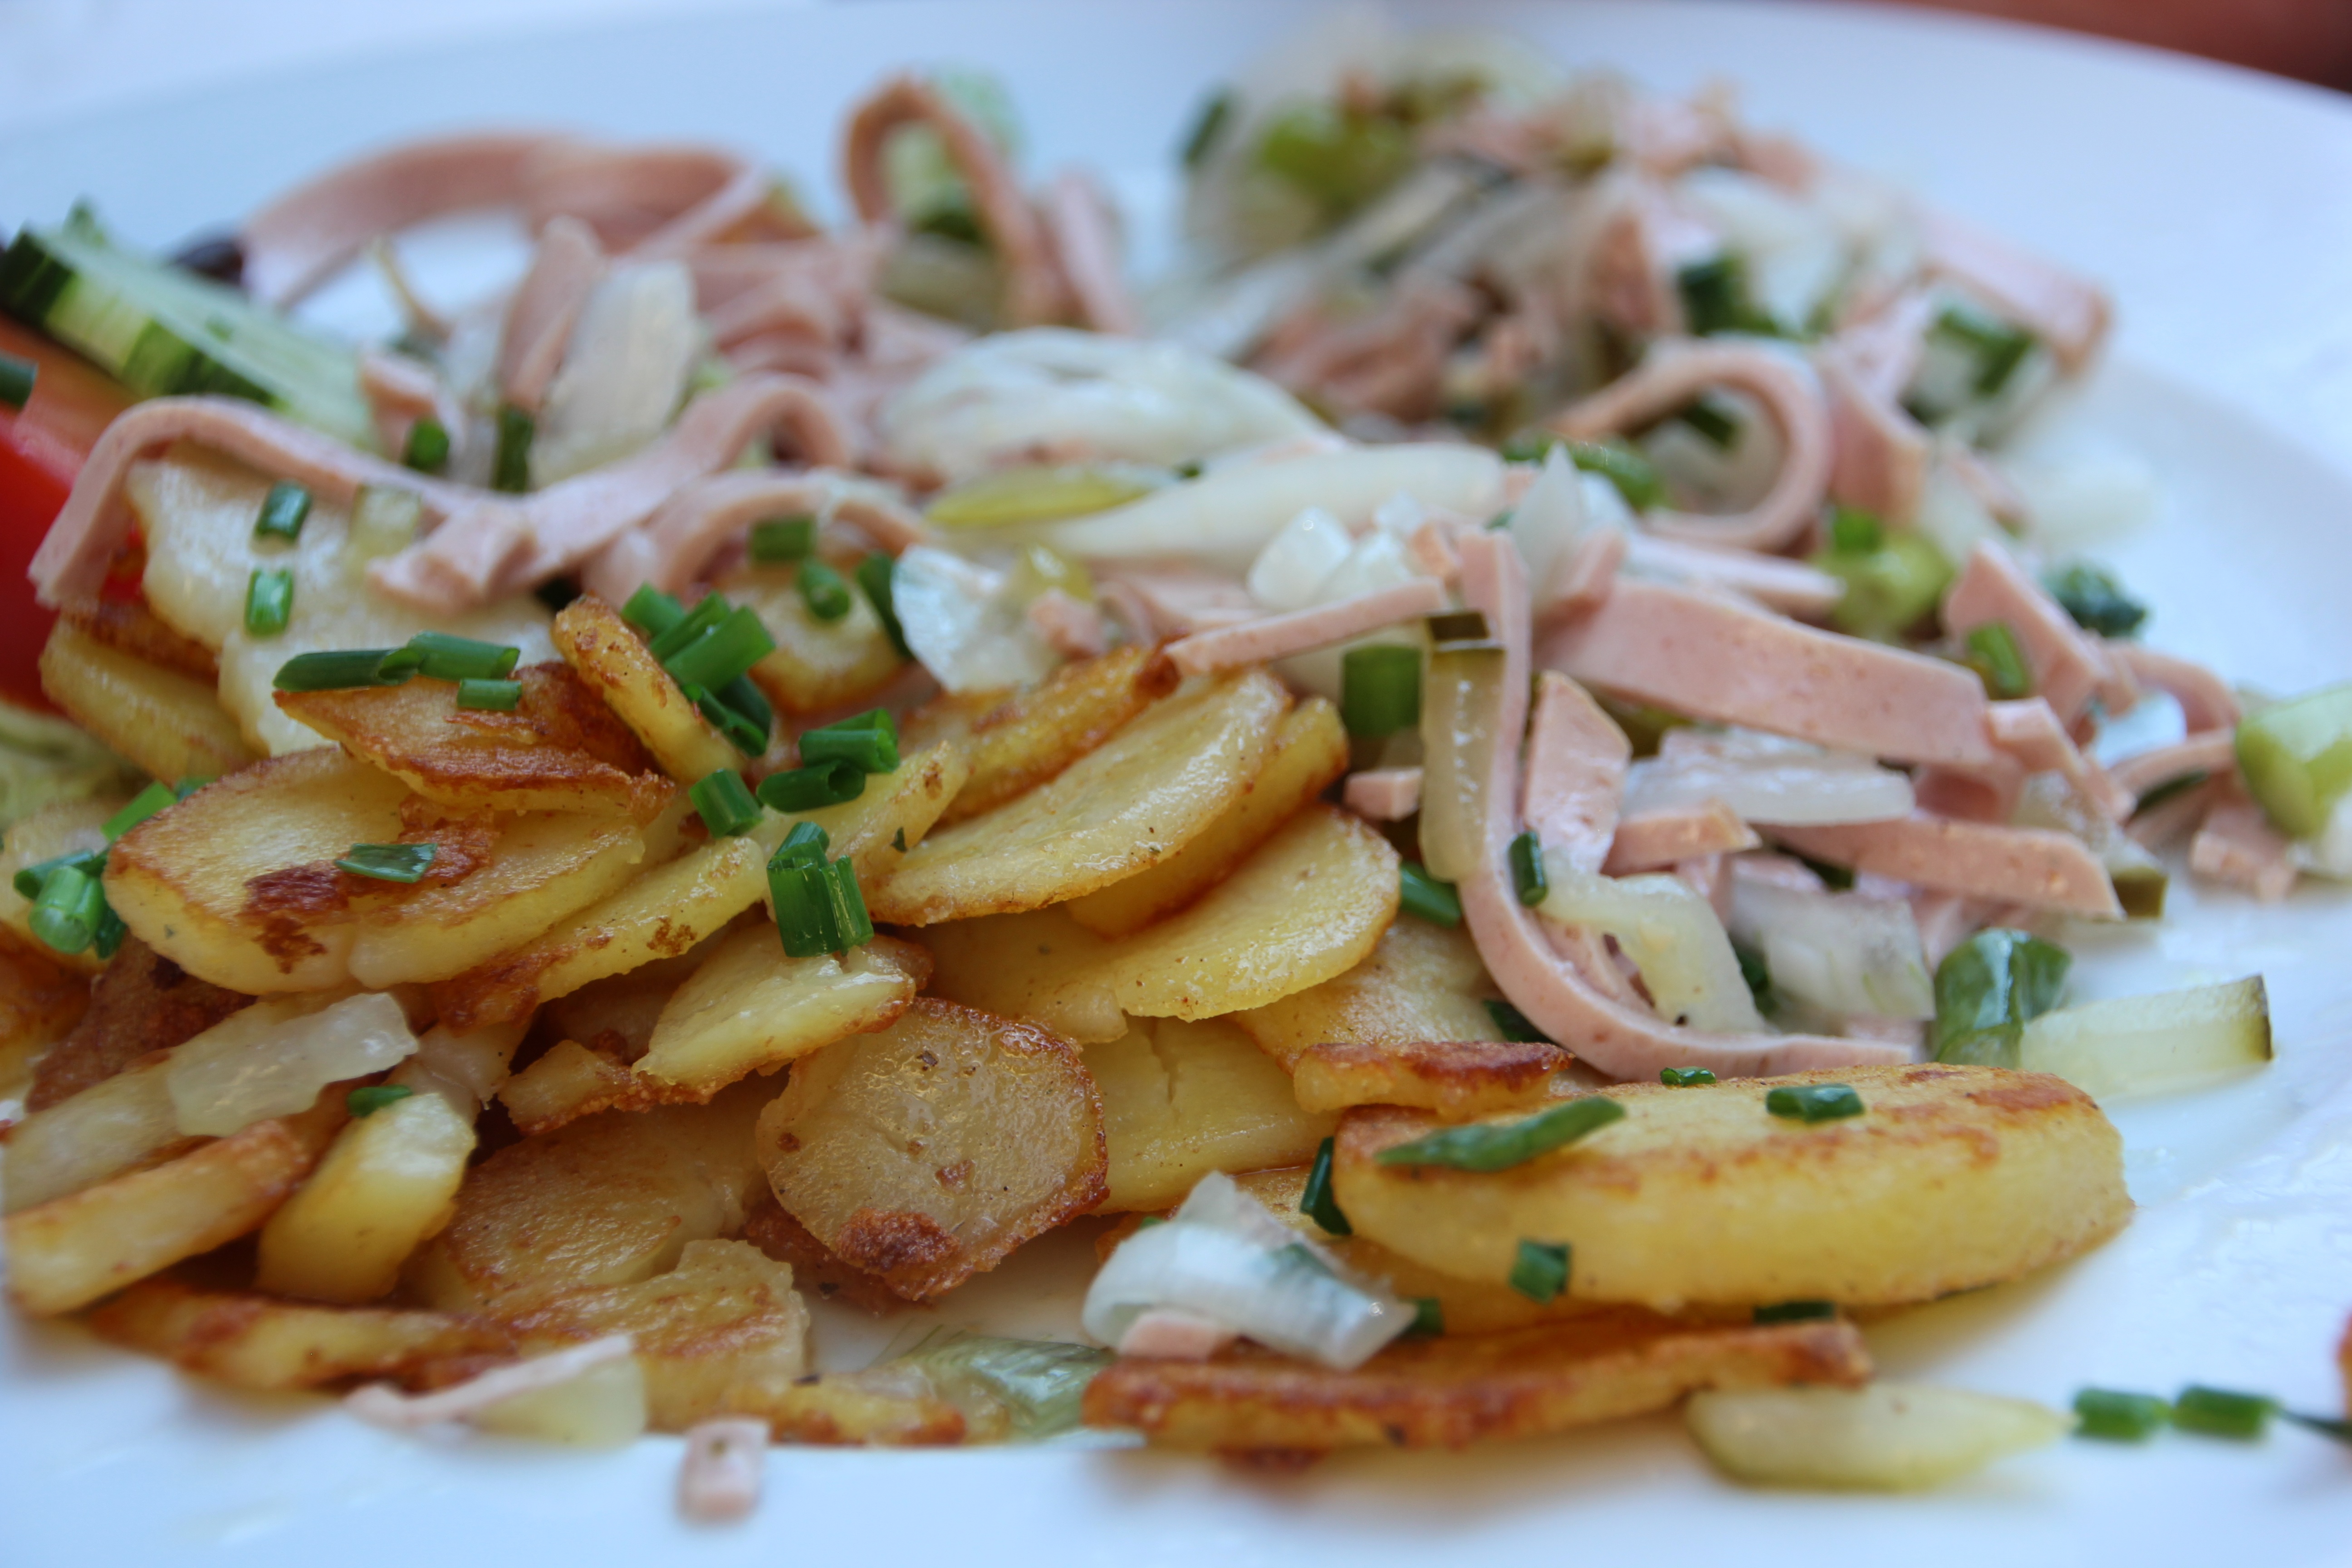
plant, dish, meal, food, salad, produce, vegetable, eat, meat, cuisine, sausage, french, bavaria, flowering plant, land plant